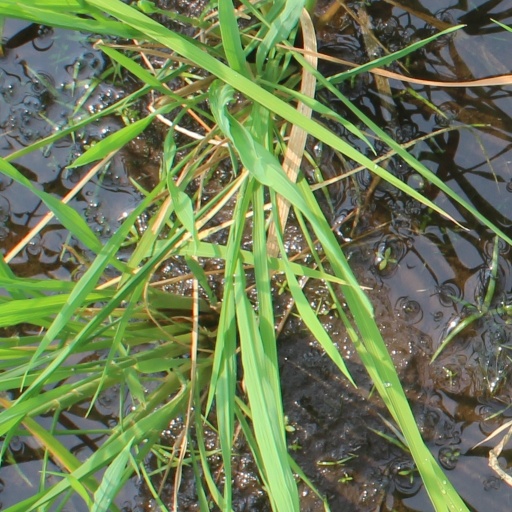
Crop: rice